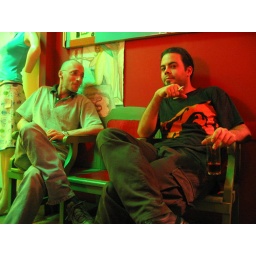
bus stop in a bar 2